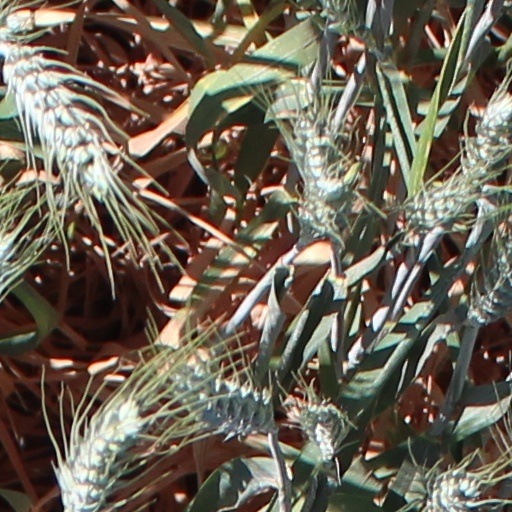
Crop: wheat